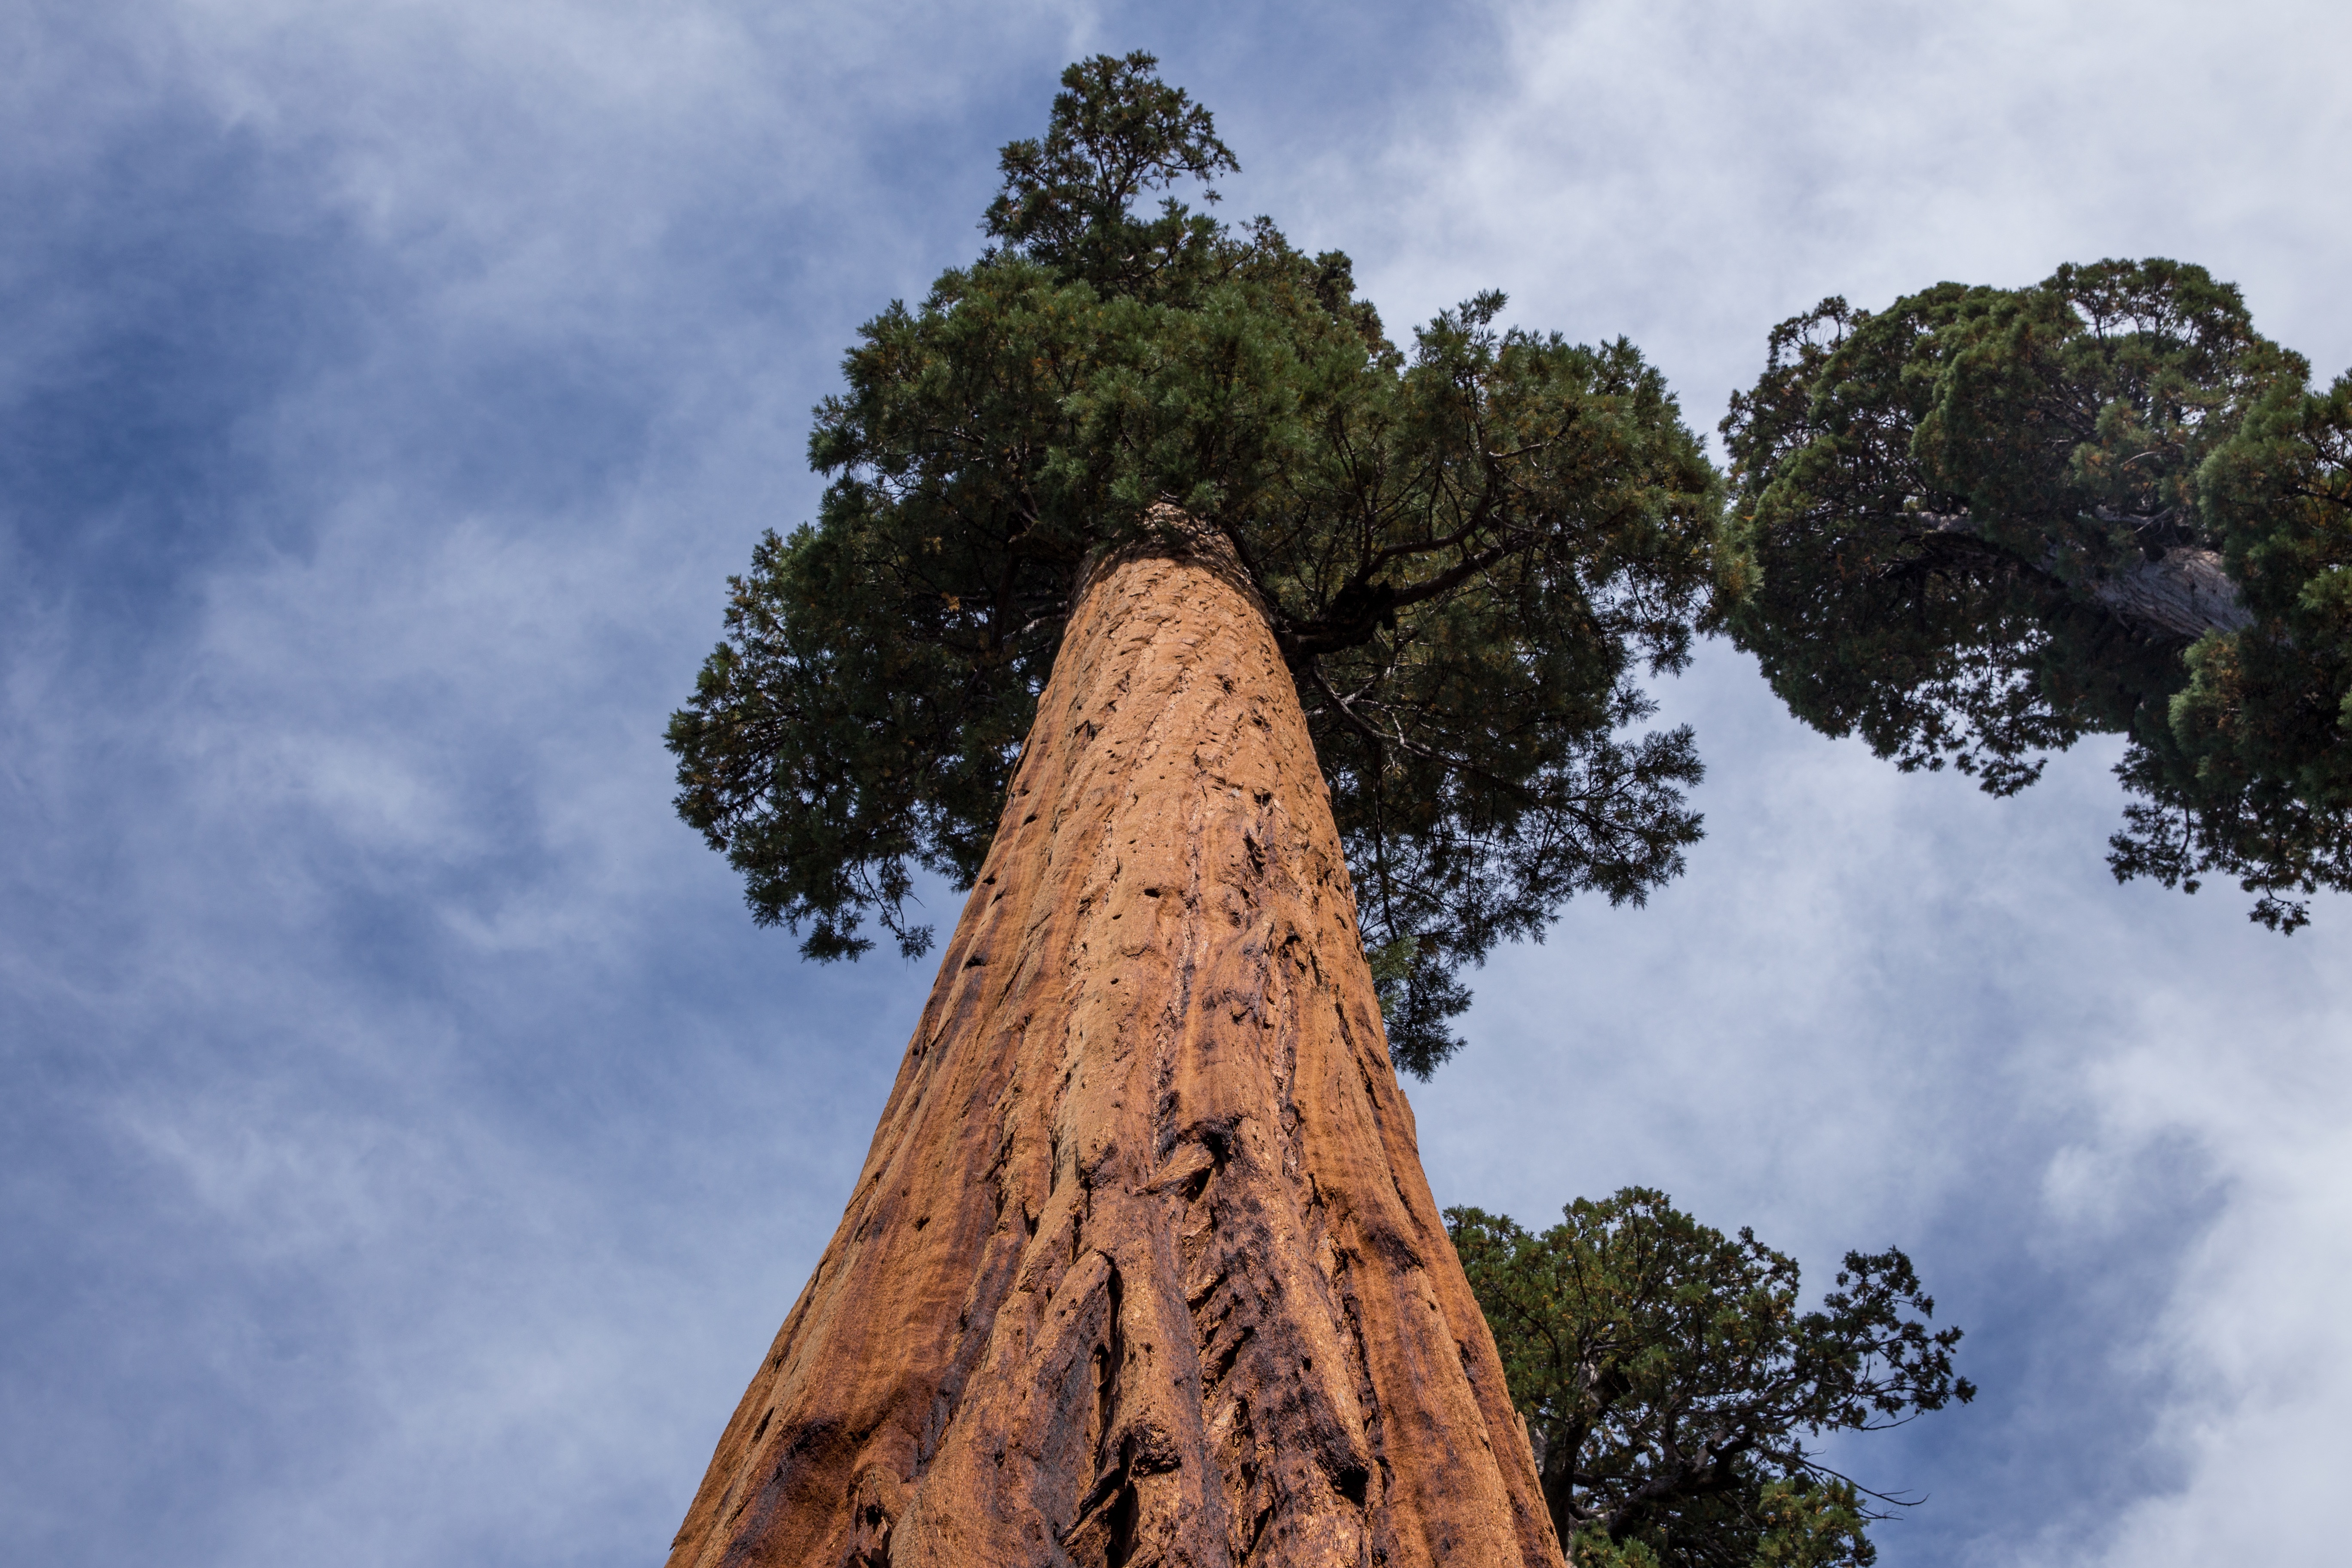
tree, nature, forest, rock, plant, sky, hill, bark, insect, redwood, tree trunk, woody plant